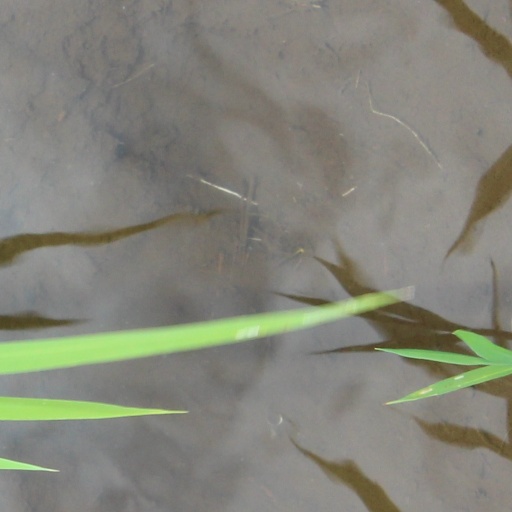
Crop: rice